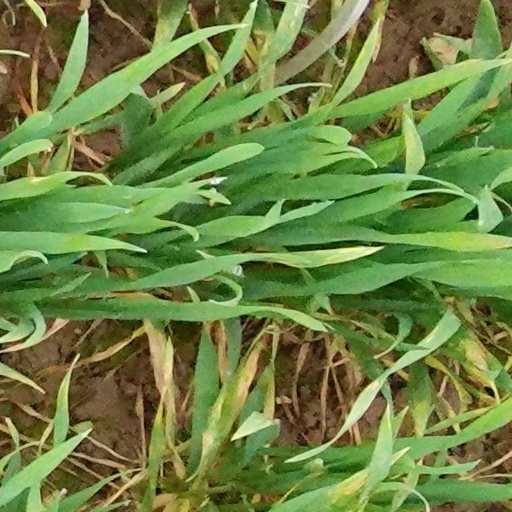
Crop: wheat